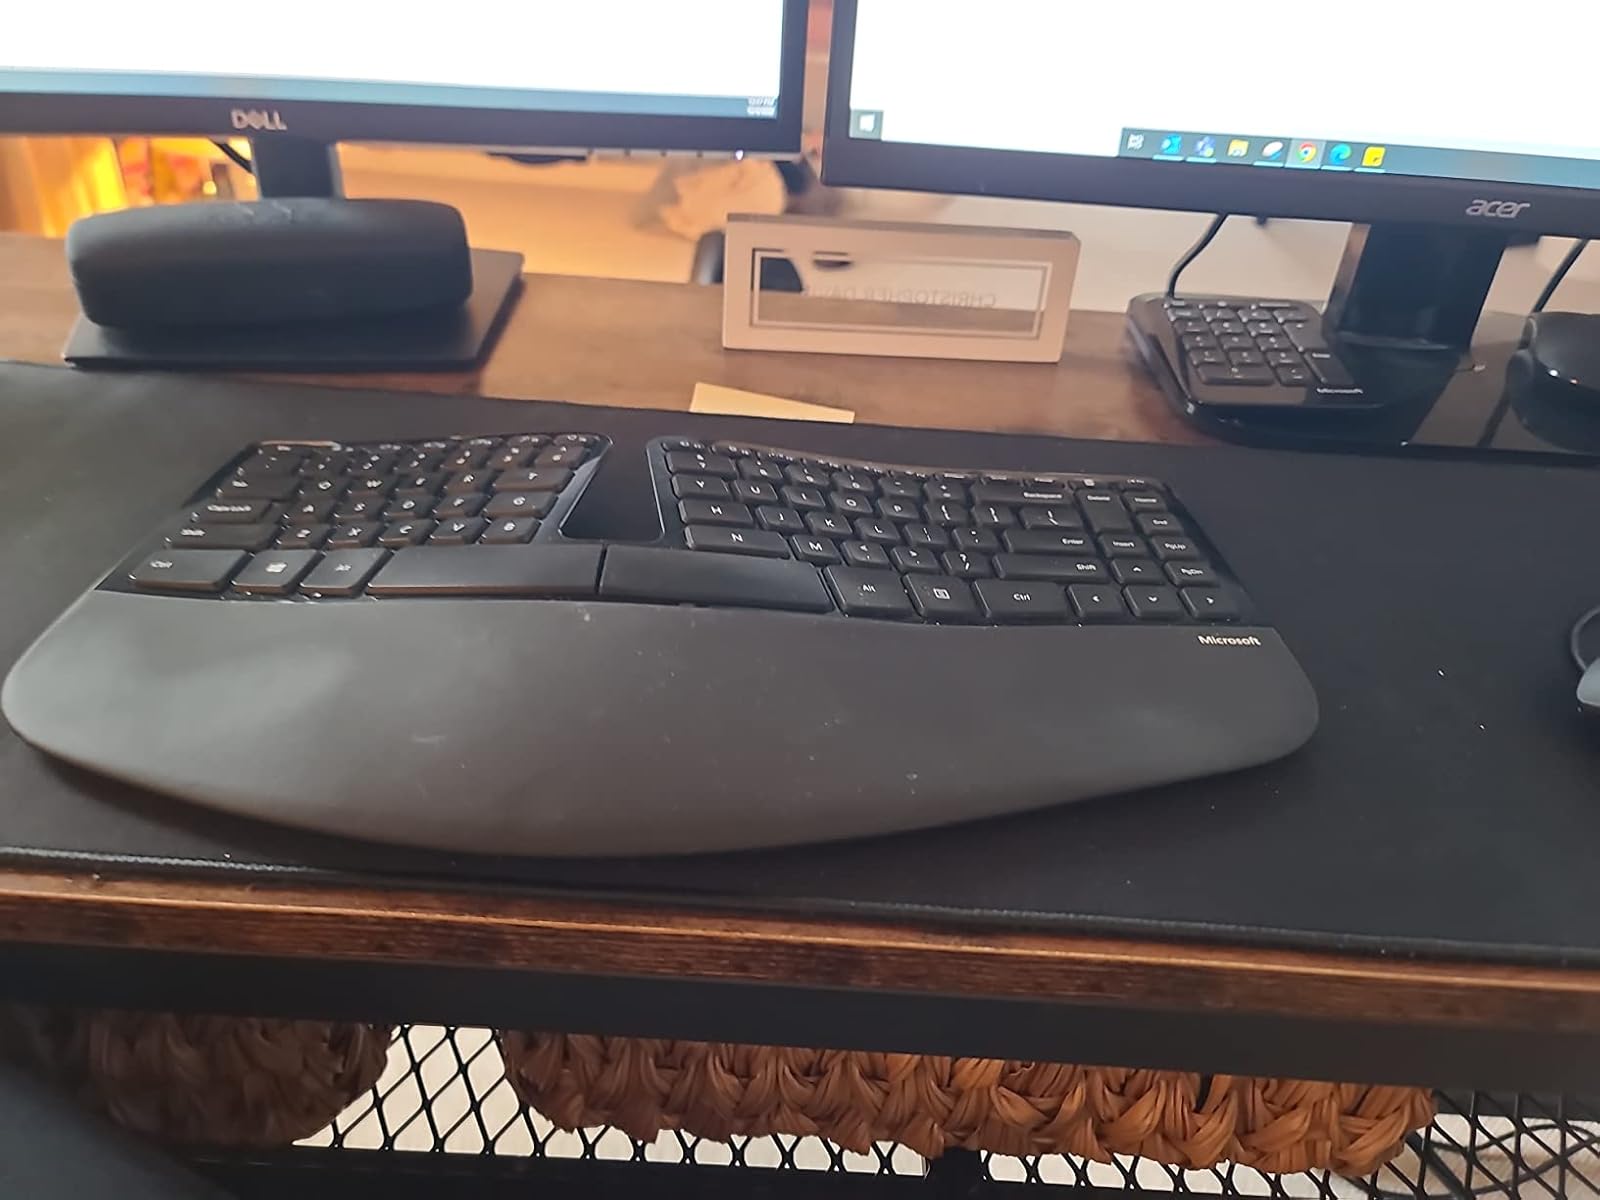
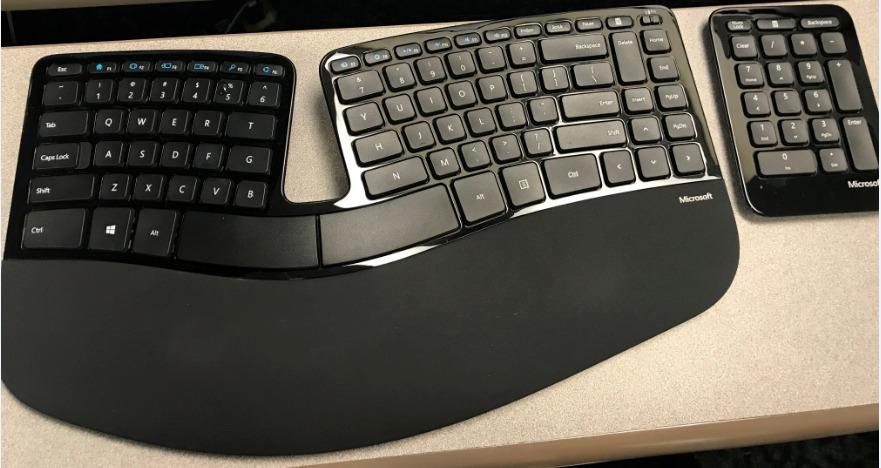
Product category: keyboard
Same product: yes